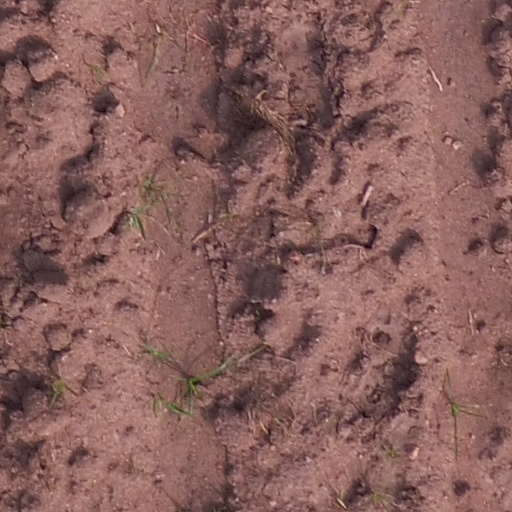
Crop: maize; corn